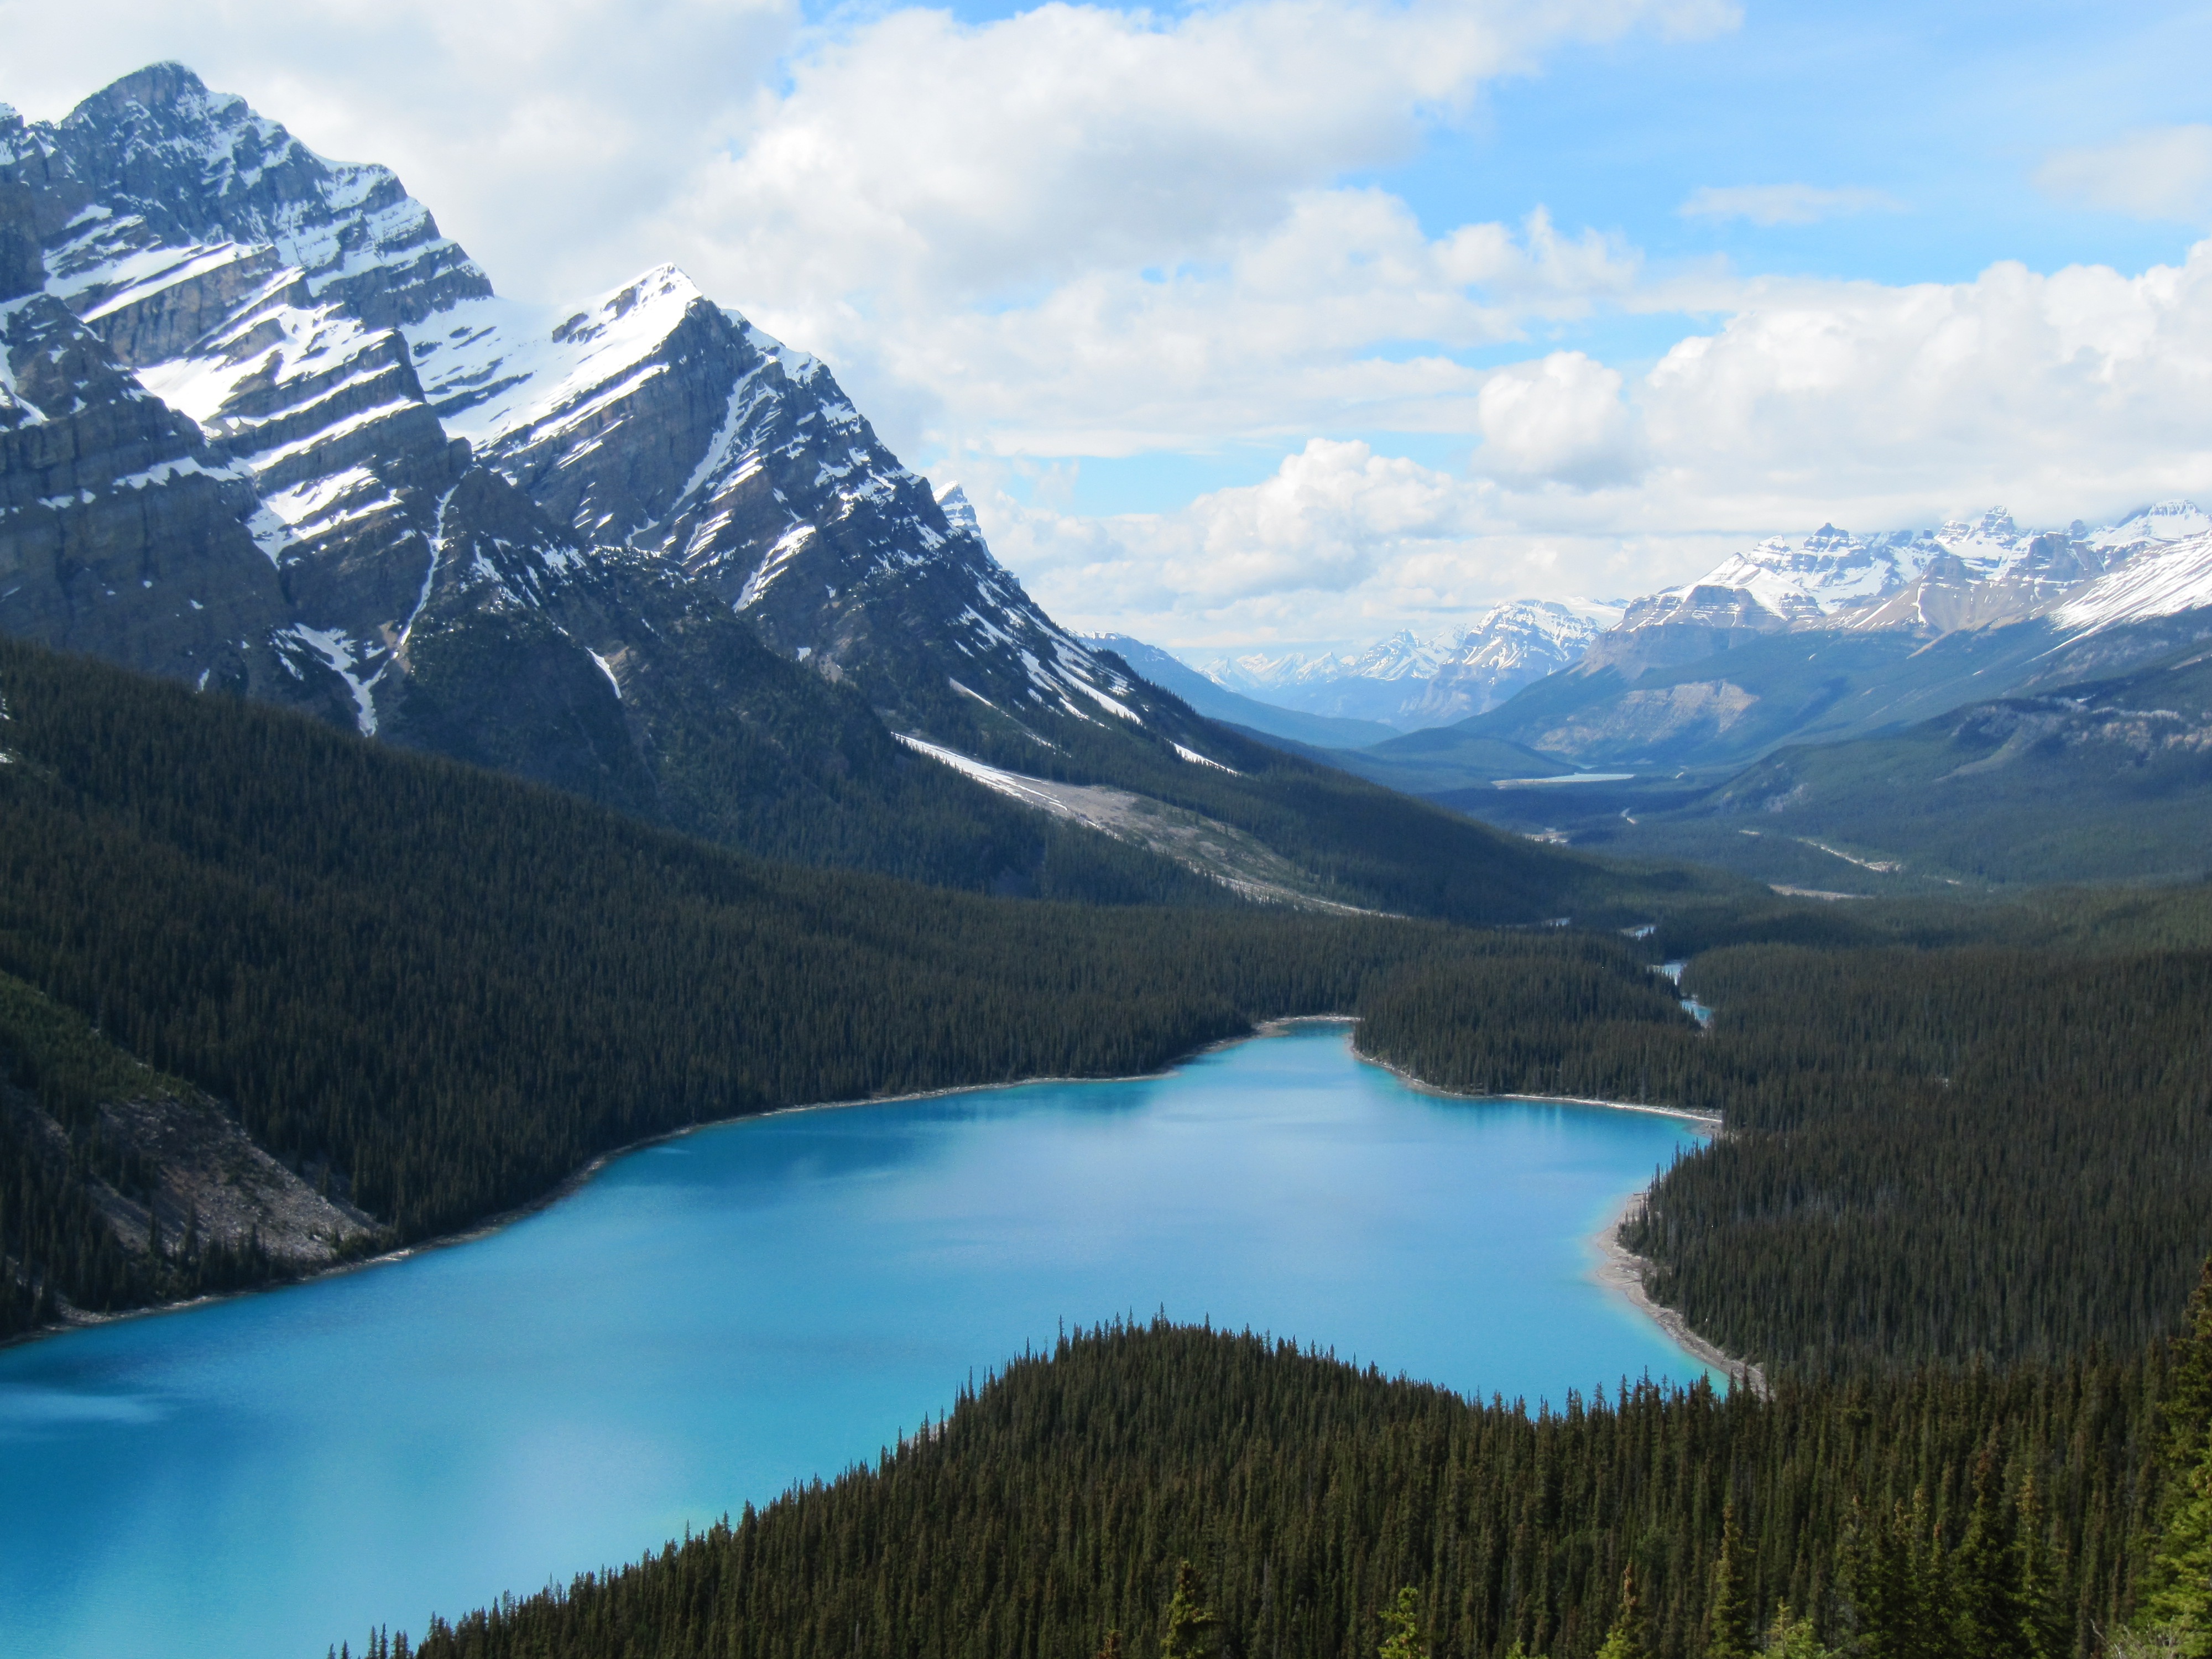
landscape, water, nature, wilderness, mountain, air, lake, view, mountain range, reflection, glacier, blue, fjord, rest, reservoir, highland, mountain top, national park, ridge, trees, mountains, alps, canada, plateau, fell, pure, loch, natural water, crater lake, moraine, more, landform, tarn, mountain pass, glacial lake, mountainous landforms, glacial landform